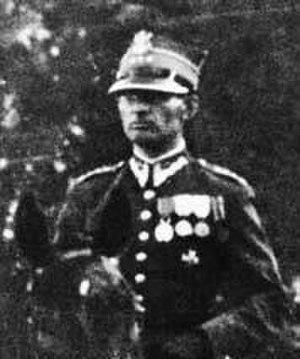
Zdzisław Szczęsny Kawecki, du clan Gozdawa, est un rittmeister de cavalerie polonaise, médaillé d'argent olympique de concours complet d'équitation à Berlin.